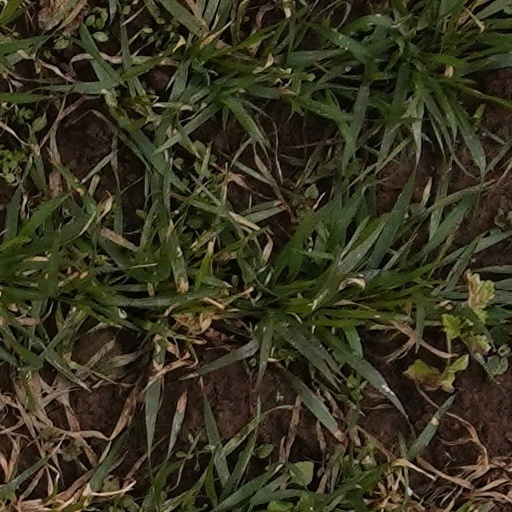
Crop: wheat